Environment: real
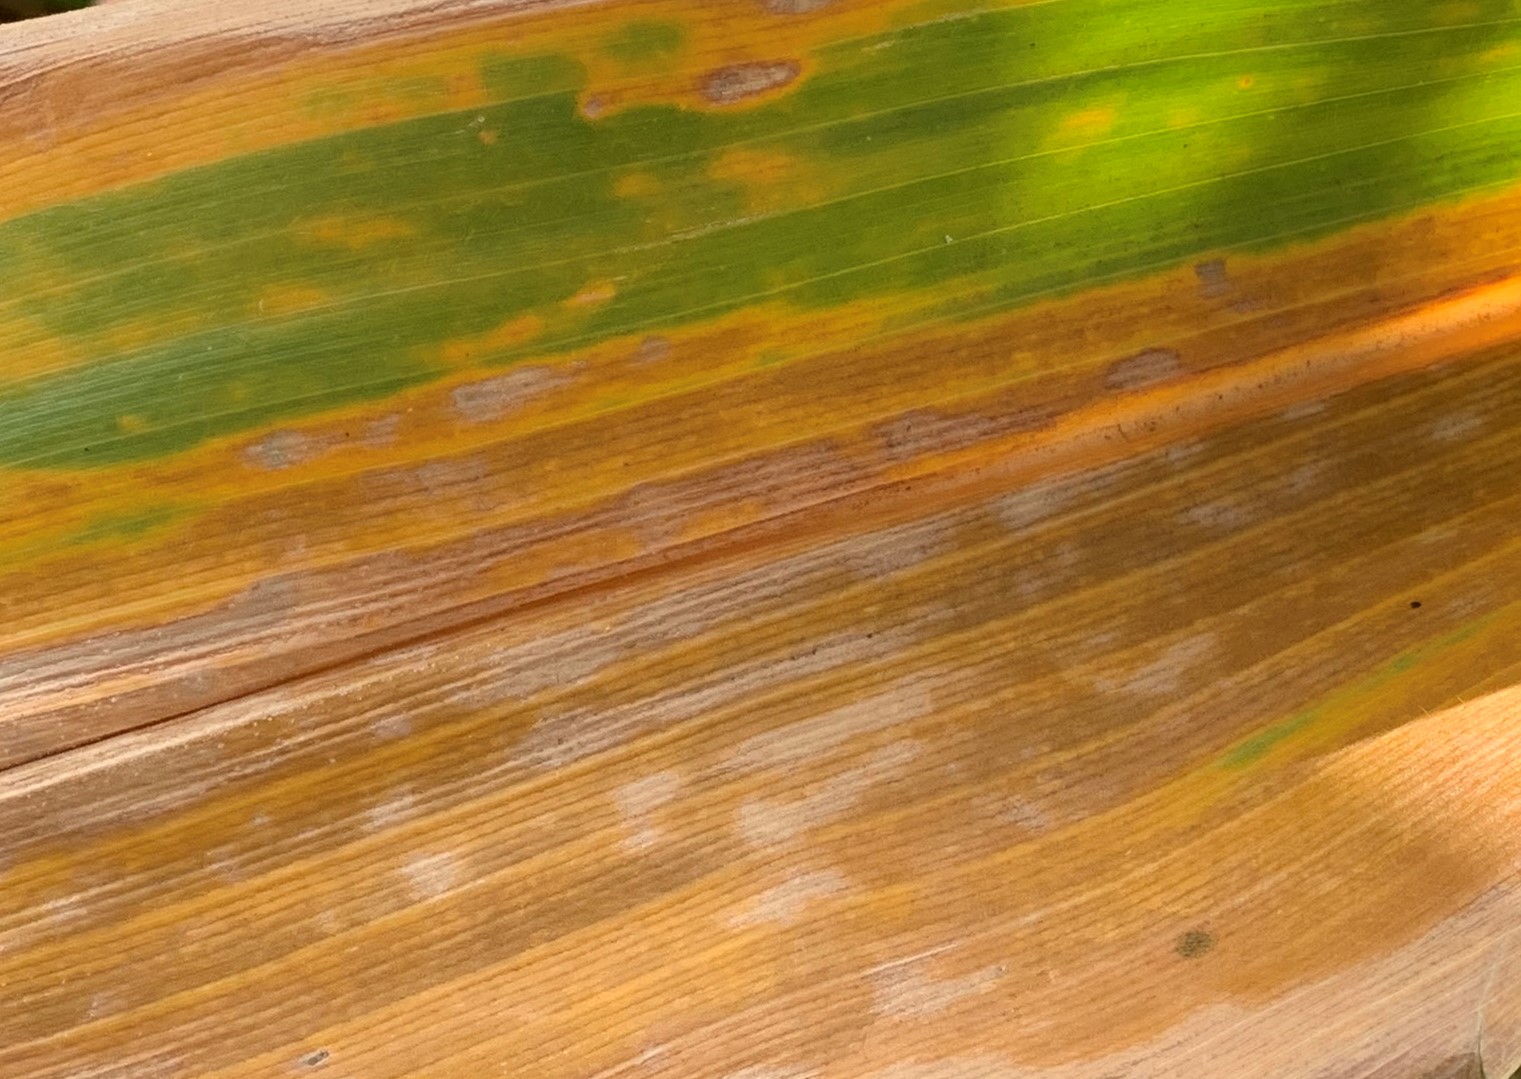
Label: lethal_necrosis